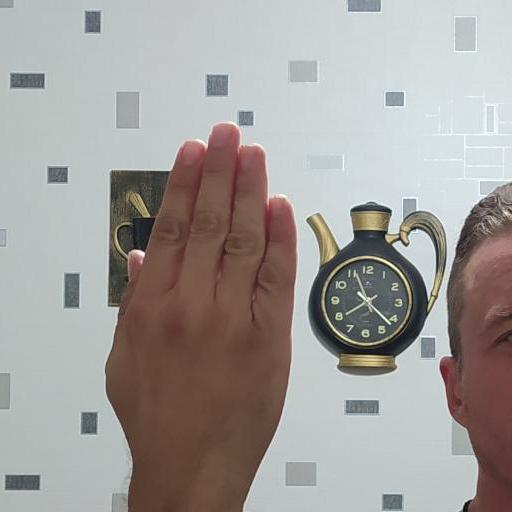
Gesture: stop_inverted